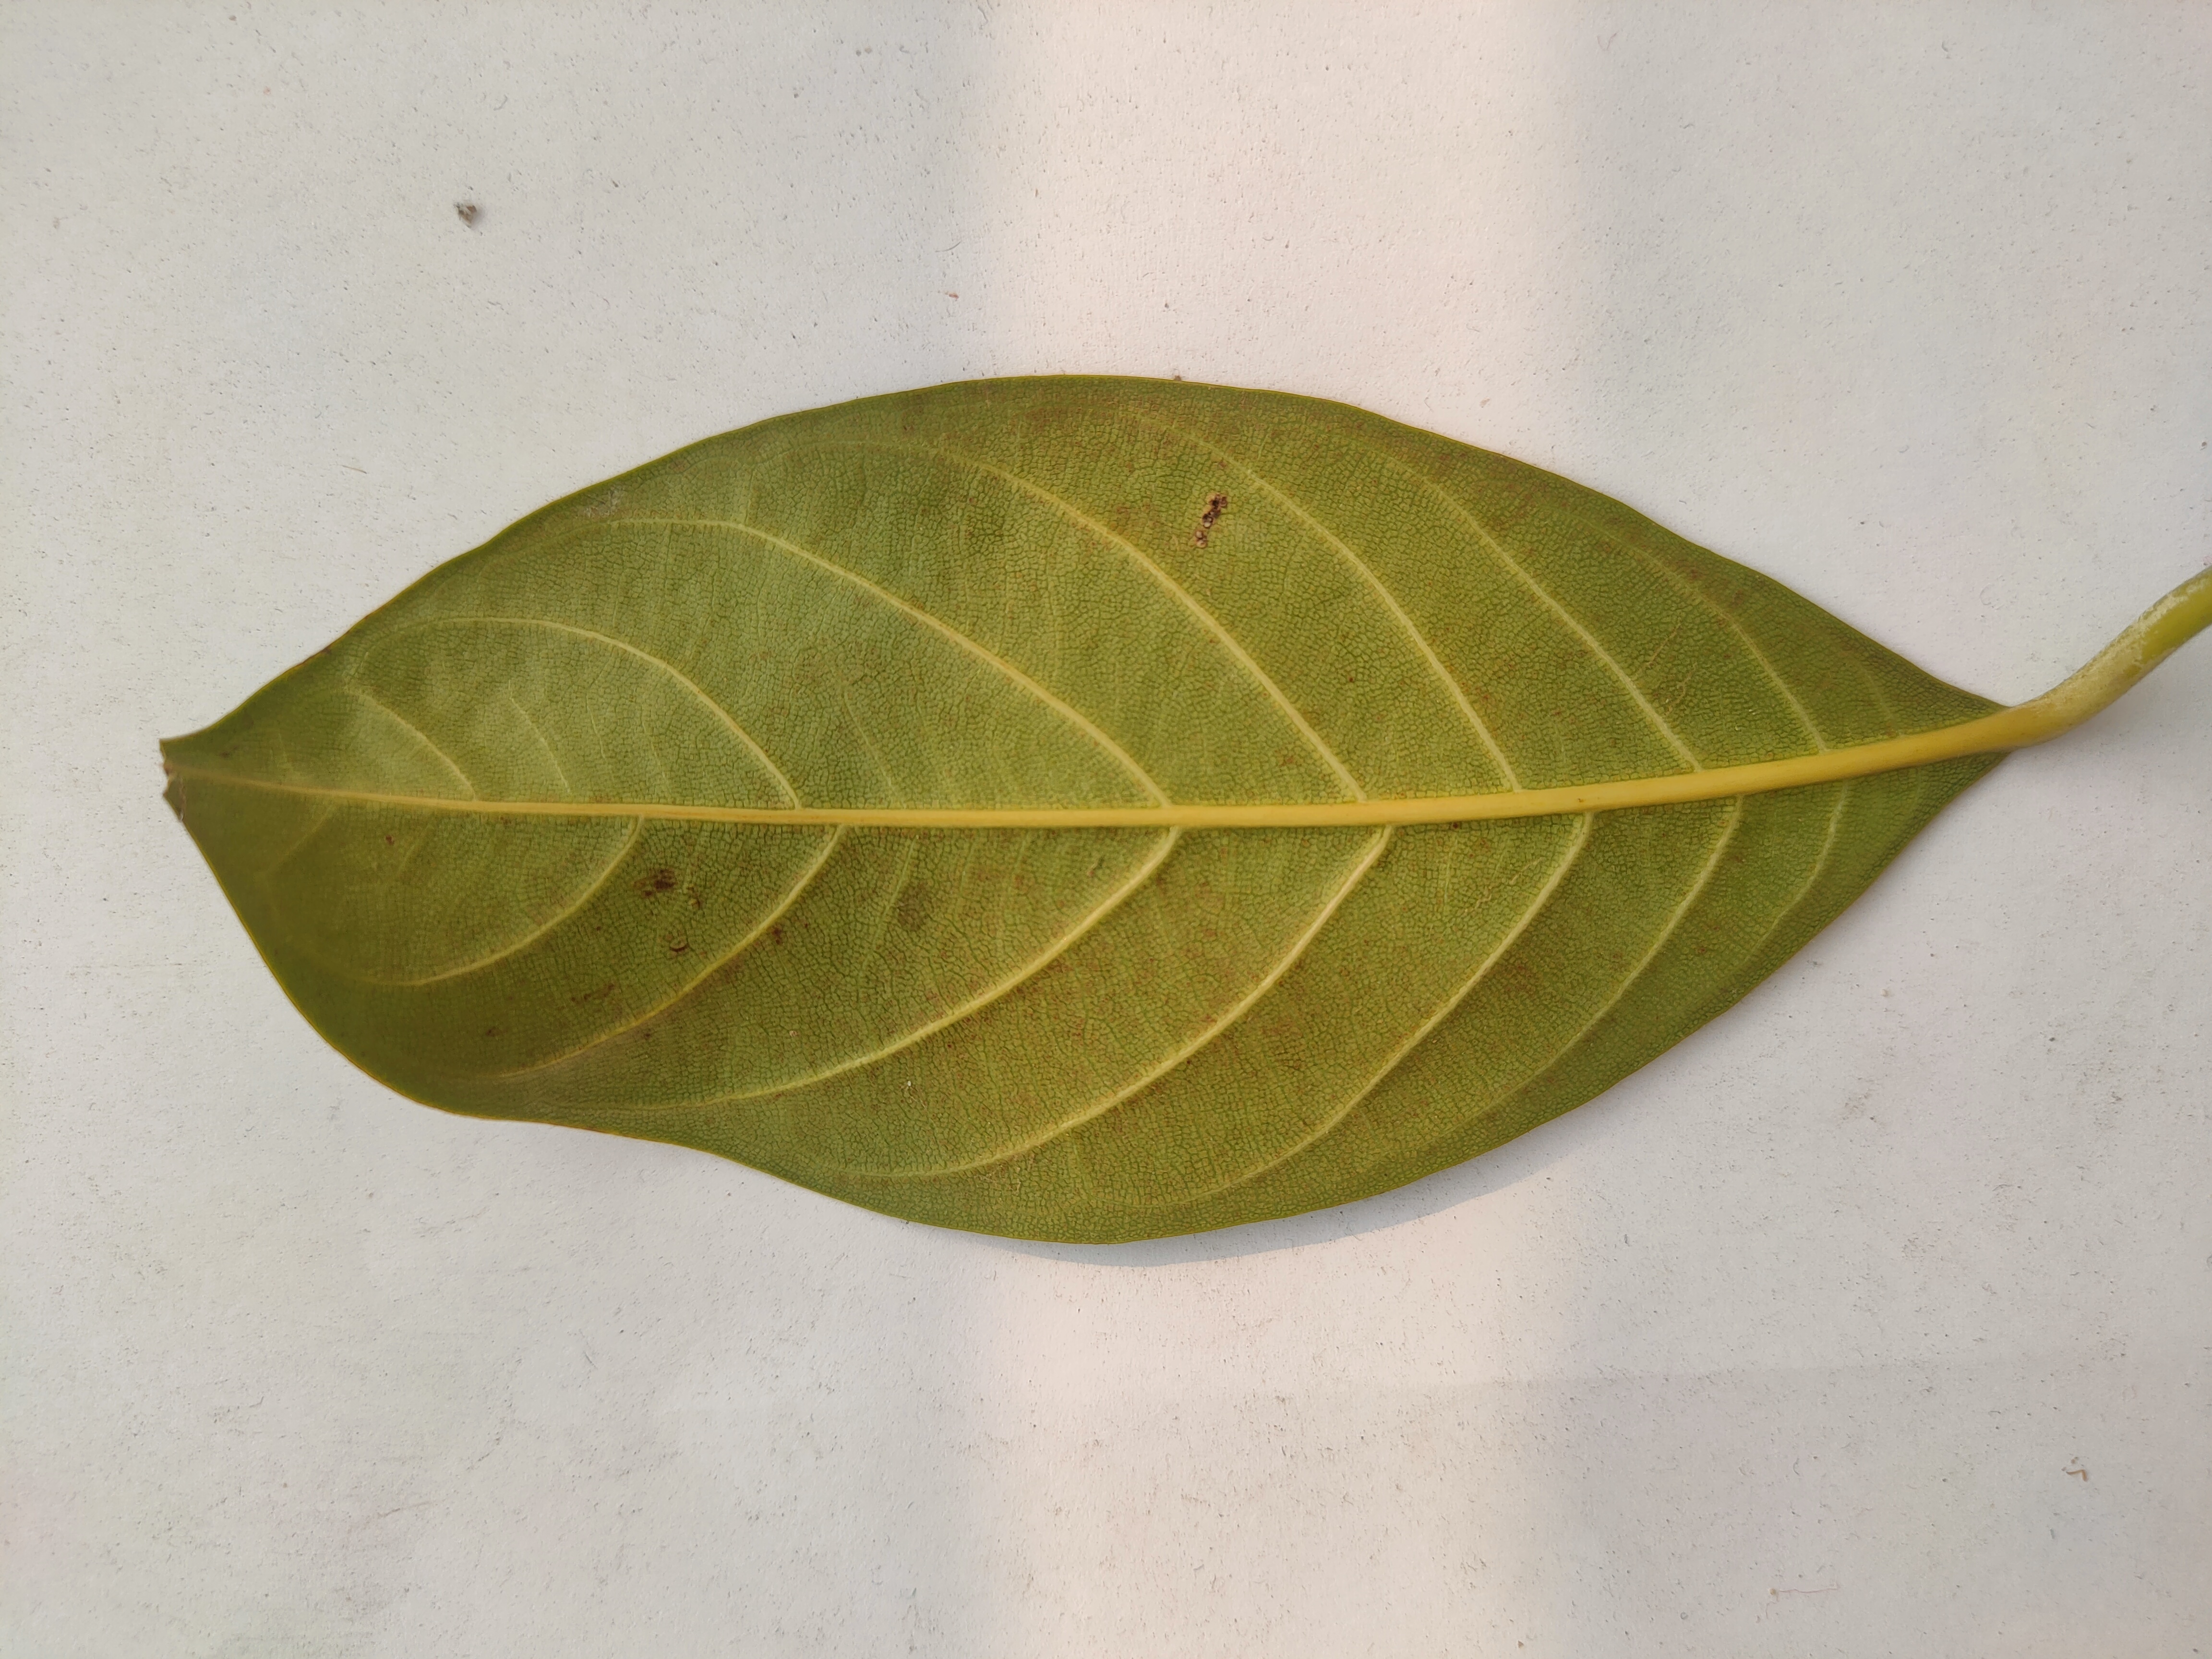
Leaf variety: Jackfruit